Jose Luis Gonzalez (artist)

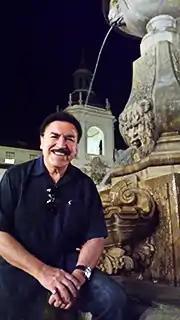
Gonzalez in March 2015

Jose Luis Gonzalez (born 1939), also known as J.L. Goez and Joe L. Gonzalez, is a Mexican American restorer, designer, painter, muralist, sculptor, ceramist, appraiser, importer, and arts administrator.